FC Volendam

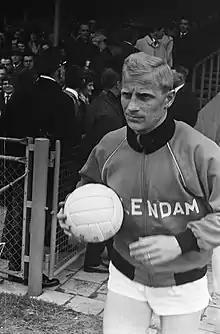
Dick Tol in 1967, his final year in Volendam. He is the club's all-time top scorer.

A year later, in 1955, Volendam also entered professional football by means of the issue of bonds. Volendam ended its first season in third place and thus qualified for the first season of the second-tier Eerste Divisie; 1956–57. In the 1958–58 KNVB Cup, Volendam reached the final by beating MVV 1–3 in the semi-final. Sparta, however, proved too strong there, and Volendam finished runners-up. The following season, Volendam became champions in the Eerste Divisie A and thus promoted to the top-tier Eredivisie for the first time in club history. However, the euphoria was short-lived, and after one season at the highest level, the club suffered relegation again. Soon, the club had established its reputation as the "Heen-en-weer club" ("the back-and-forth club") due to its numerous promotions and relegations between the first and second tiers of Dutch football. Head coach Bram Appel piloted Volendam back to the Eredivisie within one season, honouring the club's new nickname. This time, however, the stay at the highest level was longer than one season. Striker Dick Tol, who would become the club's all-time top goalscorer, became the top goalscorer of the 1961–62 Eredivisie with 27 goals. After three seasons in the Eredivisie, the club once again suffered relegation in the 1963–64 season. The third promotion for Volendam took place in 1967 under the English manager Ron Dellow. That season also marked Dick Tol's final season before retiring, as he became top goalscorer of the Eerste Divisie.